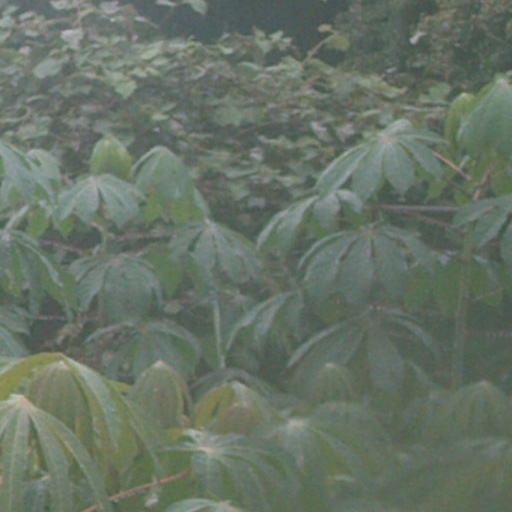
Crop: cassava